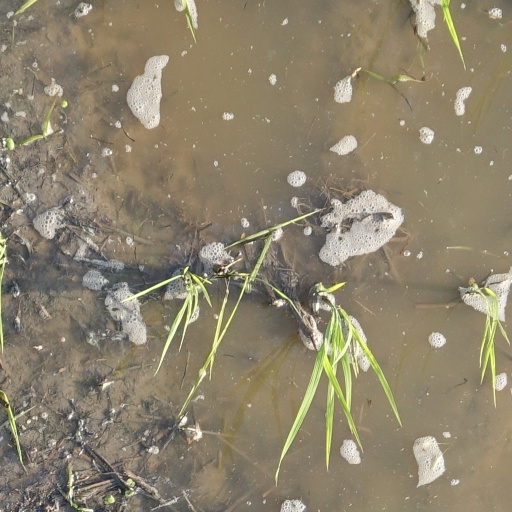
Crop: rice